Patrick Dowd

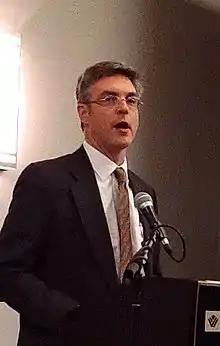
Patrick Dowd speaks at a podium at an event in 2013.

Patrick Dowd (born 1968) is a Democratic Party politician in the United States. From 2008 until 2013, he served as a member of the Pittsburgh City Council from District 7, which includes the neighborhoods of Bloomfield, East Liberty, Friendship, Garfield, Highland Park, Lawrenceville, Morningside, Polish Hill, and Stanton Heights.